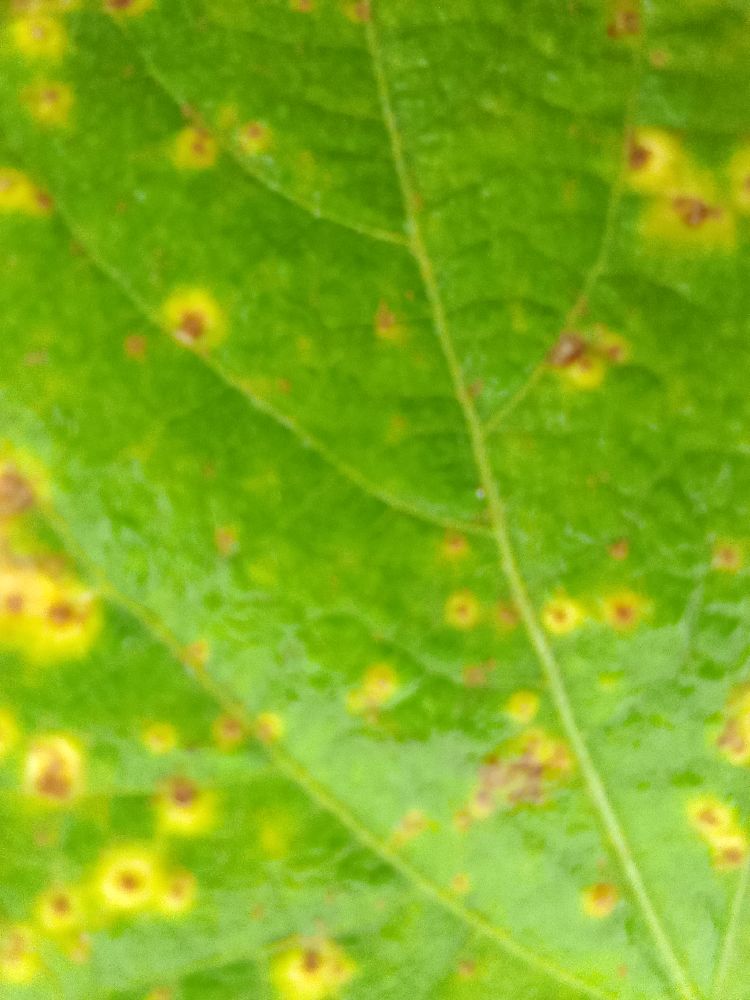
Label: rust